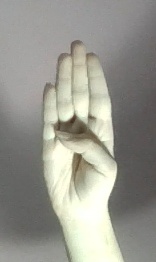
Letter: kaaf